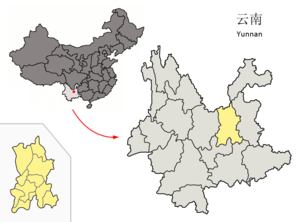
Kunming, avant les années 1920 Yunnan fu, est la capitale de la province du Yunnan, en République populaire de Chine. La ville-préfecture est située dans l'angle nord du lac Dian. La superficie de la préfecture est de 21 473 km² et sa population était de 6,43 millions d'habitants lors du recensement de 2010. En raison de son climat tempéré tout au long de l'année, elle est souvent appelée la « Ville du printemps éternel ».